Book of Common Prayer (1979)

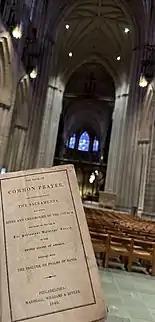
Cover page of a 1789 U.S. "Book of Common Prayer" inside the Washington National Cathedral, Washington, D.C.

Prior to the consecration of Samuel Seabury by the Episcopal Church of Scotland as the first American Anglican bishop to not accept the English Crown and the establishment of the independent Episcopal Church after the American Revolutionary War, the Church of England had operated in what would become the United States using the liturgies as defined in the 1662 "Book of Common Prayer". Pennsylvanian Episcopal priests William Smith and William White created the first widely used American edition of the prayer book in 1786 as a "proposed" text based on the 1662 prayer book. A further revision with a greater departure from the English 1662 edition was approved for regular usage by the newly established Episcopal Church in 1789. Notably, the Eucharistic prayers of this approved edition included a similar Epiclesis invoking the Holy Spirit as that present in Eastern Christian rituals and the Episcopal Church of Scotland's liturgy. Proposals to remove the Nicene and Athanasian Creeds faced successful objections from both a caucus of High Church Virginians and English bishops who had been consulted on the prayer book's production.